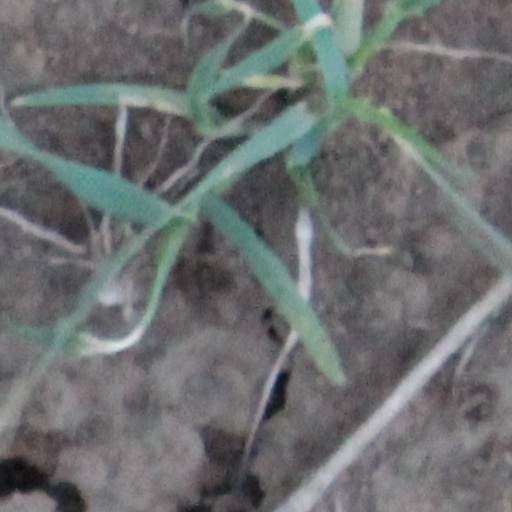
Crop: wheat